Scratchbury Camp

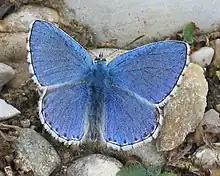
The Adonis blue butterfly can be found on and around Scratchbury Camp

The site is of high entomological interest, with 29 varieties of resident breeding species of butterfly recorded. The horseshoe vetch ("Hippocrepis comosa") is locally plentiful and supports both the chalkhill blue ("Lysandra coridon") and the Adonis blue ("Lysandra bellargus") butterflies. Other butterfly species to be found on and around the site include the Duke of Burgundy ("Hamearis lucina"), the grizzled skipper ("Pyrgus malvae"), the dark green fritillary ("Speyeria aglaja"), and the small blue ("Cupido minimus").